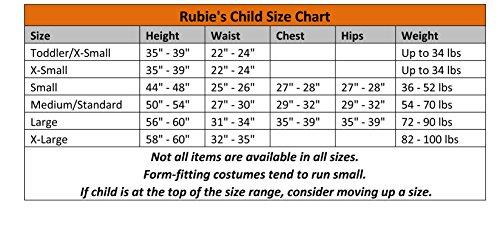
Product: Drama Queens: Bad Spirit Kids Costume Small 4-6
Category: Toys & Games | Dress Up & Pretend Play | Accessories
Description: Child’s Scar-Let costume dress with glitter print skull on skirt; underskirt, waist sash, and glovelette.
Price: $22.13
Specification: ProductDimensions:14x3x36inches|ItemWeight:2pounds|ShippingWeight:8.8ounces(Viewshippingratesandpolicies)|DomesticShipping:ItemcanbeshippedwithinU.S.|InternationalShipping:ThisitemcanbeshippedtoselectcountriesoutsideoftheU.S.LearnMore|ASIN:B0009JOSVE|Itemmodelnumber:882031S|Manufacturerrecommendedage:36months-4years